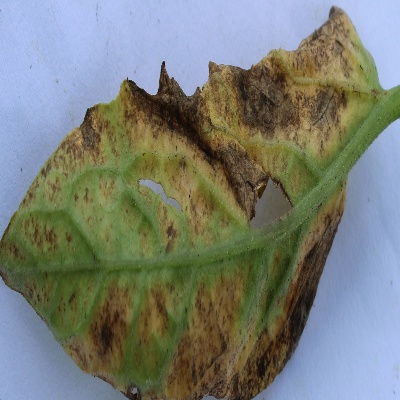
Crop: Tomato
Condition: verticulium wilt